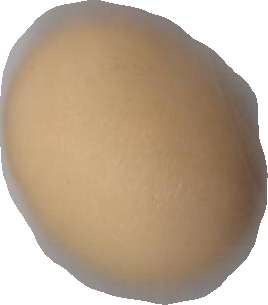
Variety: Dega